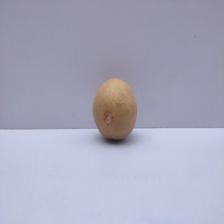
Size: Medium